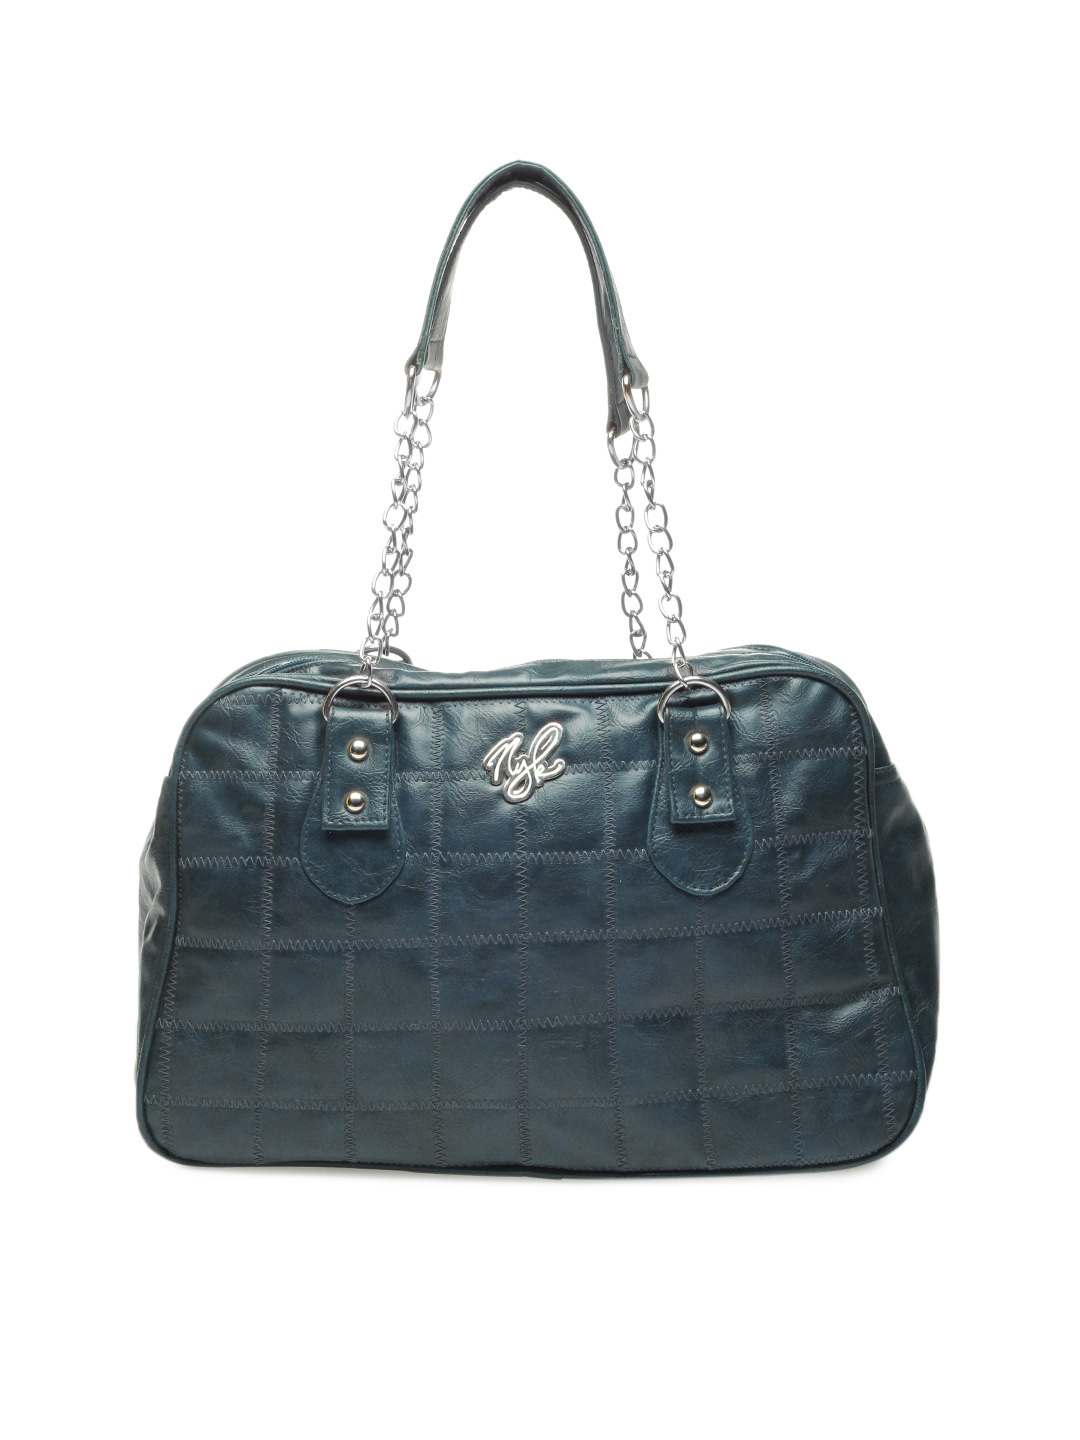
Nyk Women Teal Karolyn Handbag
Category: Accessories / Bags / Handbags
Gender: Women
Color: Teal
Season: Summer 2016
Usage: Casual